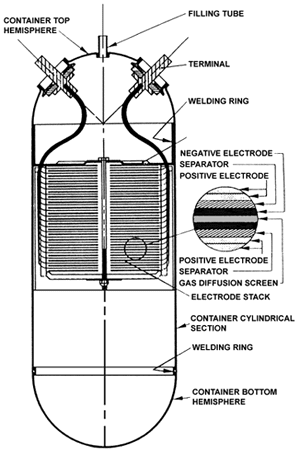
L'accumulateur nickel-hydrogène est une source d'énergie électrochimique rechargeable basée sur le nickel et l'hydrogène. La différence avec un accumulateur nickel-hydrure métallique est l'utilisation de l'hydrogène dans une cellule sous pression jusqu'à 1 200 psi.